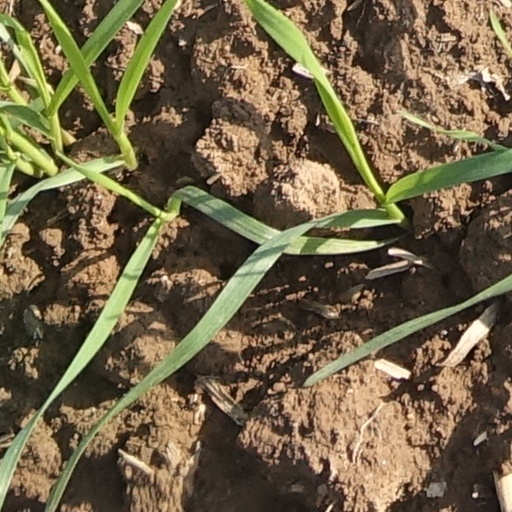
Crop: wheat